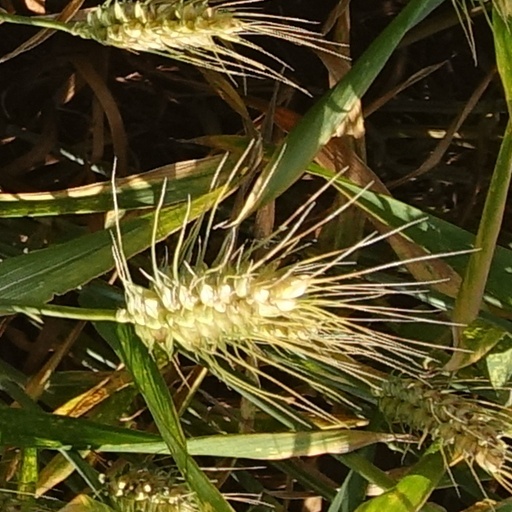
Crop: wheat